Turkish War of Independence

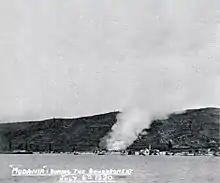
Fire caused by the British bombardment in Mudanya (6 July 1920)

Most historians mark the Greek landing at Smyrna on 15 May 1919 as the start date of the Turkish War of Independence as well as the start of the "Kuva-yi Milliye Phase". The occupation ceremony from the outset was tense from nationalist fervor, with Ottoman Greeks greeting the soldiers with an ecstatic welcome, and Ottoman Muslims protesting the landing. A miscommunication in Greek high command led to an Evzone column marching by the municipal Turkish barracks. The nationalist journalist Hasan Tahsin fired the "first bullet" at the Greek standard bearer at the head of the troops, turning the city into a warzone. was murdered by bayonet for refusing to shout "Zito Venizelos" (meaning "long live Venizelos"), and 300–400 unarmed Turkish soldiers and civilians and 100 Greek soldiers and civilians were killed or wounded.